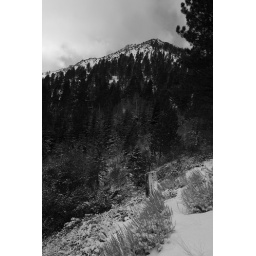
Some mountain and my infamous tree snag in snow--almost looks better in monochrome